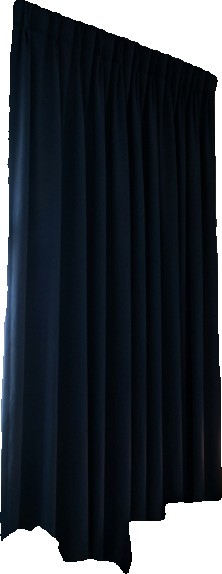
Surface category: curtain